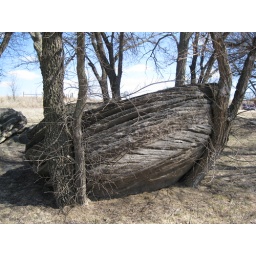
I thought it was cool how the tree grew up around the rock and that it bends with the rock.